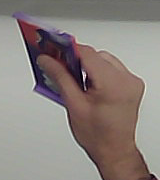
Product: milka_chocolate